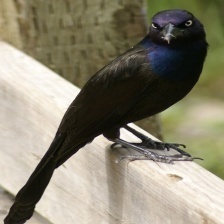
Species: COMMON GRACKLE
Scientific name: QUISCALUS QUISCULA